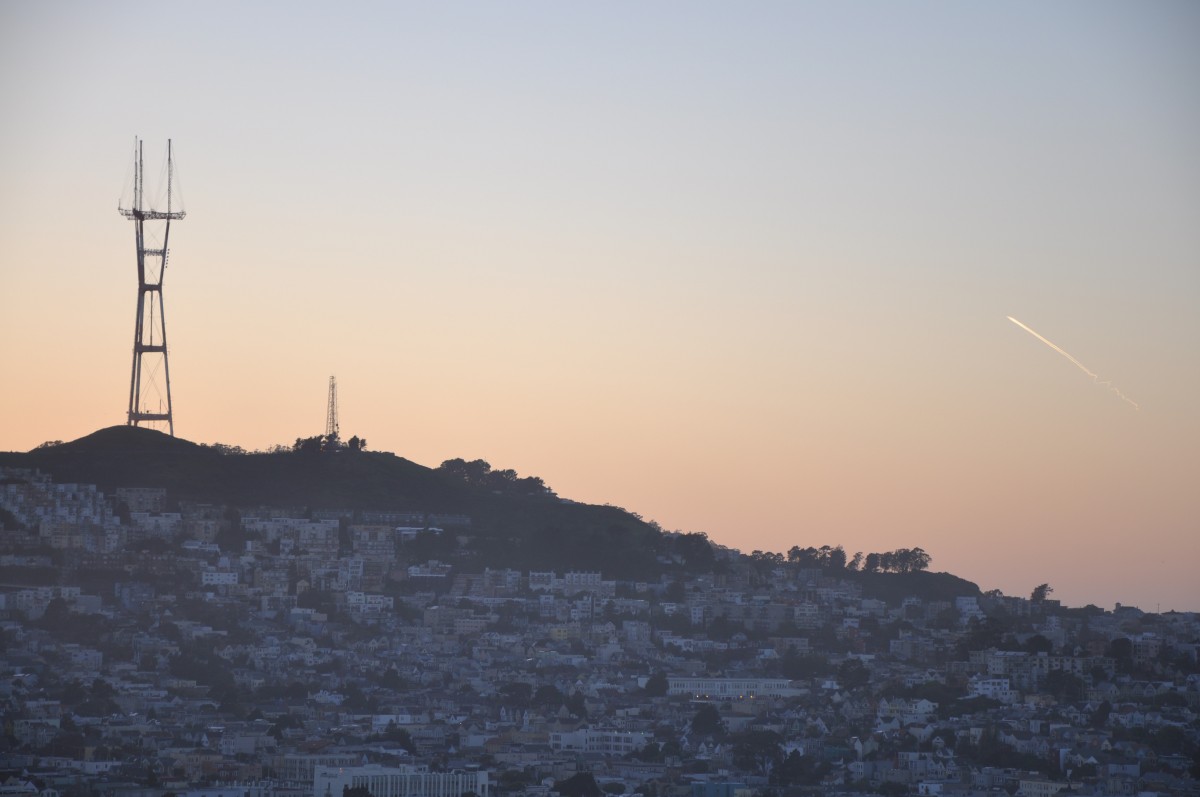
Tags: horizon, snow, winter, cloud, sky, sunrise, sunset, sunlight, morning, wind, dawn, dusk, evening, tower, weather